Sandakan

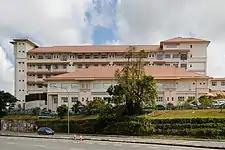
The Duchess of Kent Hospital.

There is a ferry terminal which connects the town with some parts in the Southern Philippines such as Zamboanga City, the Sulu Archipelago and Tawi-Tawi.